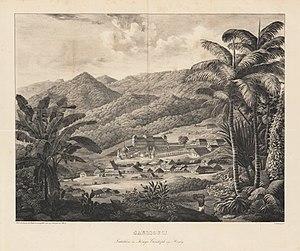
Le Palais Sans Souci est un château situé à Milot, en Haïti, dans le département du Nord, au sein du parc national historique - Citadelle, Sans Souci, Ramiers, à une vingtaine de km au sud de Cap-Haitien. C'est l'ancienne résidence principale d'Henri Christophe.
Le Royaume d'Haïti est une monarchie établie en 1811 par Henri Christophe, président de l'État d'Haïti qui occupe alors la partie nord du pays. Christophe s'autoproclame roi Henri Iᵉʳ, devenant le deuxième monarque d'Haïti.